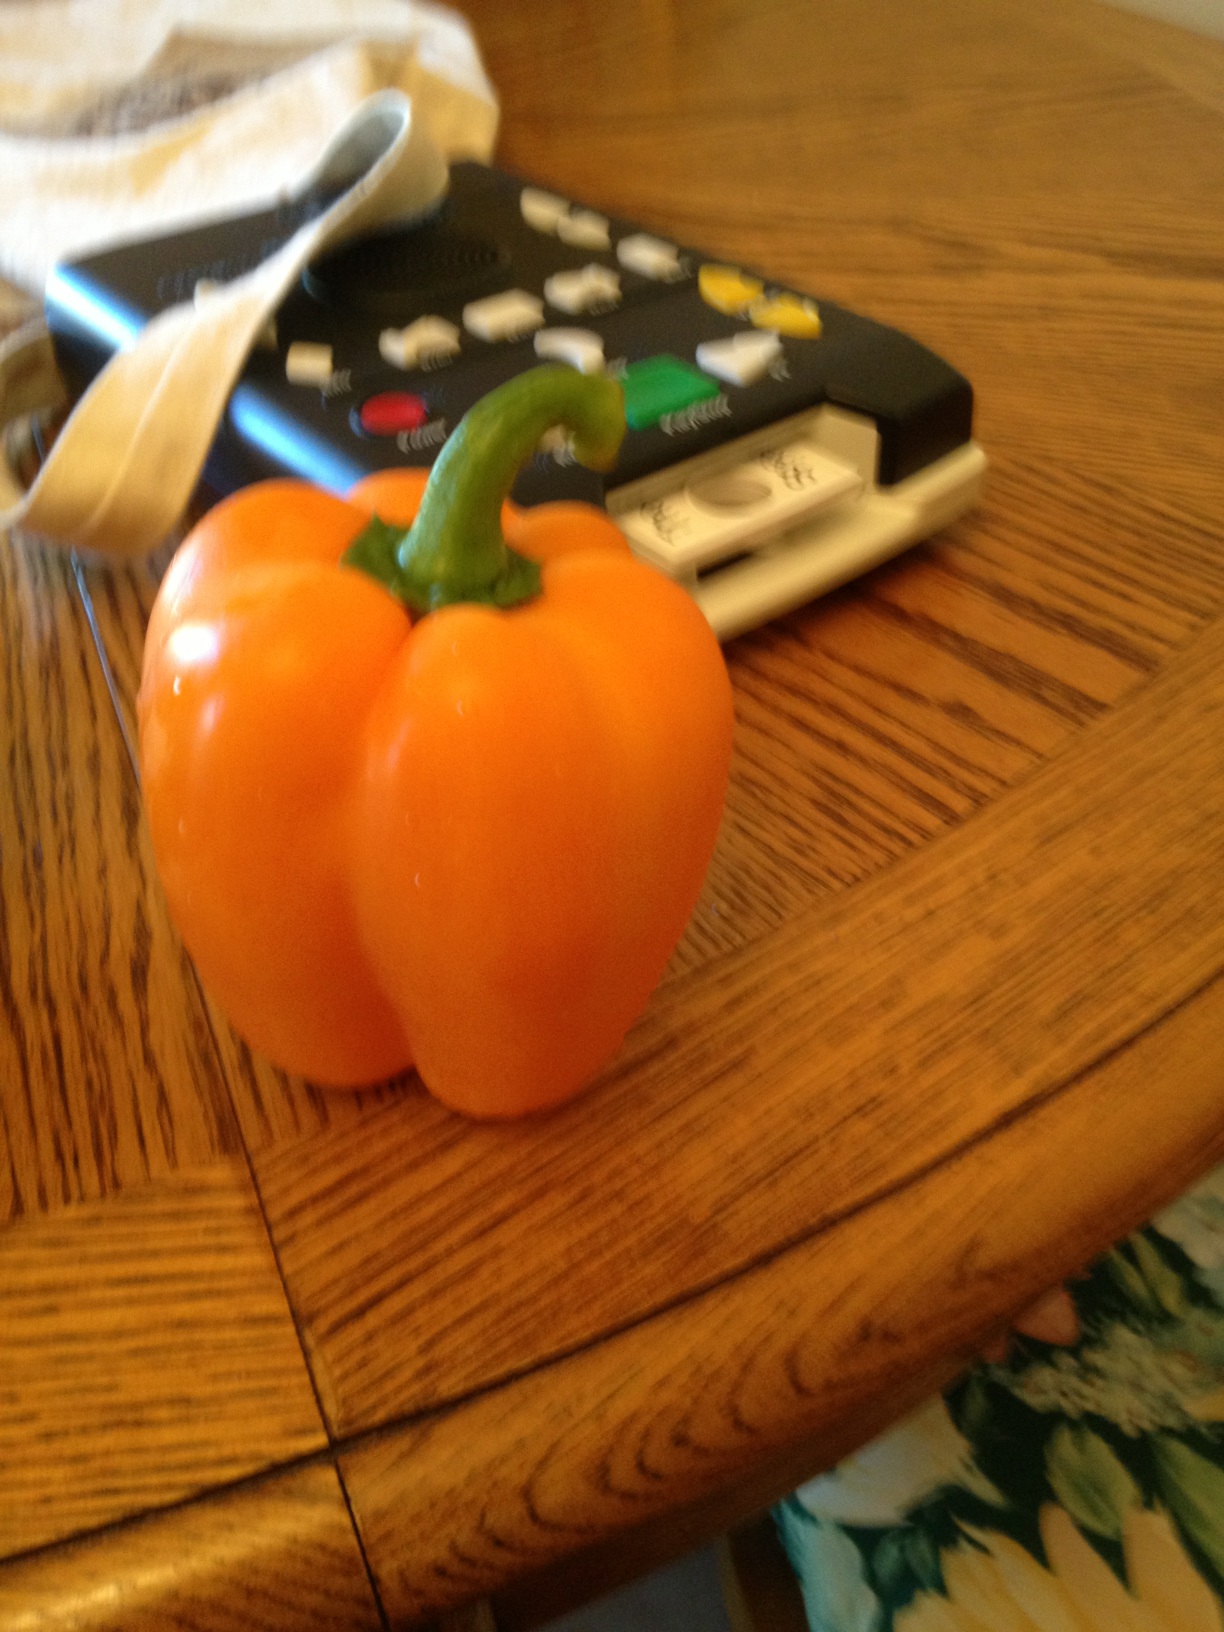Question: What color is this pepper?
Answer: orange